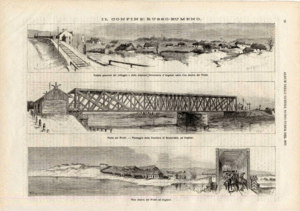
Frontiere russo-roumaine. Upper image: Vue generale du village et de la gare de Ungheni, rive droite du Pruth. Middle image: Pont du Pruth. - Passage de la fontiere de Bessarabie a Ungheni. Lower image: Rive gauche du Pruth, a Ungheni. Română: Podul Eiffel"